Arkadiusz Piech

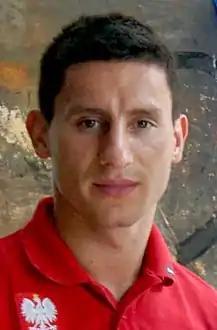

Arkadiusz Piech (born 7 June 1985) is a Polish footballer who plays as a forward for IV liga Lower Silesia club Piast Nowa Ruda.